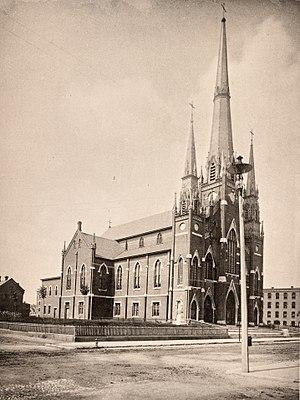
Église du Precieux Sang, Holyoke (Mass)
À la fin du XIXᵉ et au début du XXᵉ siècle, Holyoke a un afflux de Franco-Américains, principalement Canadiens français, qui ont immigré au Massachusetts pour travailler dans la croissance des usines textiles et papiers de la ville. En 1900, une personne sur trois résidant à Holyoke était d'origine franco-canadienne et, selon une enquête menée en 1913 sur les Américains français aux États-Unis, Holyoke, avec d'autres villes du Massachusetts, avait une communauté plus grande que celles de la Nouvelle-Orléans ou Chicago à cette époque. Initialement confronté à la discrimination des propriétaires de moulins pour saper leur syndicalisation, ainsi qu'à la création d'institutions françaises distinctes au sein du mouvement La Survivance, ce groupe démographique a rapidement acquis une représentation dans les institutions civiques et dans le développement de la ville.
Les Franco-Américains sont des citoyens des États-Unis ayant une ascendance française, ancienne ou récente. L'expression englobe les personnes ayant des ascendants originaires de Nouvelle-France, de Haute et Basse-Louisiane, ou des colonies françaises des Caraïbes.